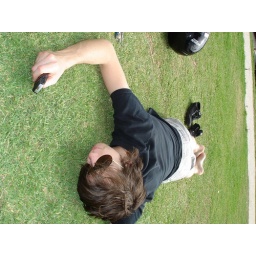
James hung over on the grass of Apolo Bay when we went horse rideing for Thaos birthday